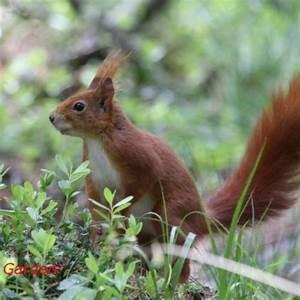
squirrel